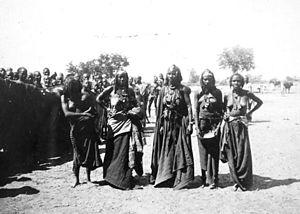
Tchad
Melfi est une ville du centre-sud du Tchad située dans la région de Guéra, au sud du pic de Guéra. C'est le chef-lieu du département de Barh Signaka.